United States Customs House (Chicago)

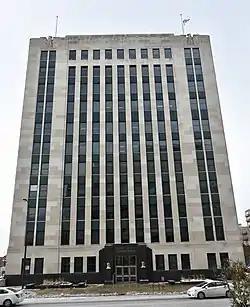

The United States Customs House is a custom house at 610 S. Canal Street in the Near West Side neighborhood of Chicago, Illinois. The building opened in 1933 to meet the city's need for a larger custom house, especially with the large Chicago Main Post Office opening nearby. Two architecture firms, the Burnham Brothers and Nimmons, Carr & Wright, designed the Classical Moderne building. The building's design includes vertical columns of windows divided by pilasters, a black granite entrance surround and base, and a parapet with a bas-relief eagle on either side. While the building was originally seven stories tall, an additional four stories and a new penthouse were added in 1940.